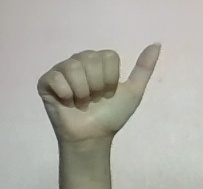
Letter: dhad